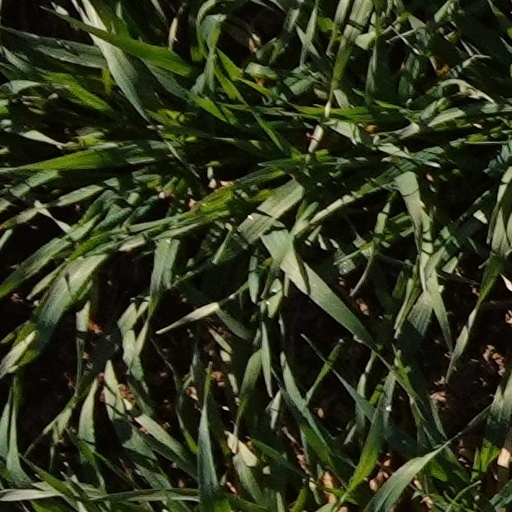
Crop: wheat